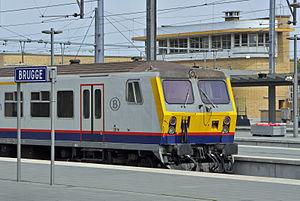
Voiture pilote M4 de la SNCB en gare de Bruges (Belgique)
Une voiture-pilote est une voiture de chemin de fer équipée d'une cabine de conduite et qui permet au conducteur de télécommander le ou les véhicules moteur d'un train, véhicules qui ne sont dès lors pas situés en tête du convoi contrairement à la pratique normale. En règle générale, un convoi équipé de voiture-pilote aura un véhicule moteur à son autre extrémité, mais il arrive que ce dernier se trouve au milieu du train et que deux voitures de commande entourent alors le convoi.